Misty May-Treanor

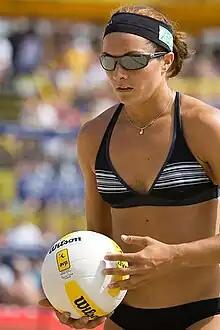
May-Treanor preparing to serve during a tournament in 2007

Misty Elizabeth May-Treanor (née May; born July 30, 1977) is an American retired professional beach volleyball player. She is a three-time Olympic gold medalist, and , was the most successful female beach volleyball player having won 112 tournaments in domestic and international competition.